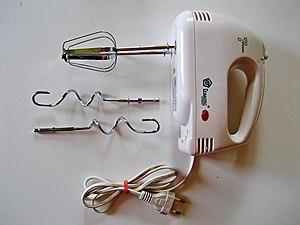
Un fouet électrique, parfois appelé batteur, pouvant être combiné avec un mixeur et alors appelé batteur/mixeur (ou simplement mixeur, mixer ou batteur) est un appareil de cuisine électrique qui sert à battre ou à mélanger des aliments. Son équivalent manuel s'appelle un fouet. 中文: 攪拌機（英语：Mixer）或稱攪拌器，是一種透過齒輪裝置運作的廚房用具，在要準備的食物碗中準備一組攪拌機，它可以自動化攪拌、敲打和跳動。 Esperanto: Kirlaparato aŭ kirlilo estas hejma ilo, destinita por kirli ovojn, prepari trinkaĵojn, ŝaŭmaĵojn, omletojn, likvan paston, pureon ktp. La kirlaparatoj estas grandaj kaj manaj (pli disvastigitaj mekanismoj). ไทย: เครื่องผสมอาหาร หรือ มิกเซอร์ มีทั้งแบบถือและแบบตั้งโต๊ะ ใช้ผสมหรือตีส่วนผสมอาหารเข้าด้วยกันด้วยแรงจากมอเตอร์ไฟฟ้าเท่านั้น ไม่ได้ใช้ทำให้อาหารสุกด้วยความร้อน โดยทั่วไปสามารถปรับระดับความเร็วได้หลายระดับ เพราะการตีนานหรือใช้เวลาน้อยเกินไปอาจมีผลกับลักษณะของอาหาร العربية: الخَفَّاقَة الكَهْرُبَائِيَّة أو المِخْفَقَة الكَهْرُبَائِيَّة هي خفاقة تعمل بالكهرباء، وتُستخدم في تحضير الطعام، وذالك بخفق المكونات بسلاسة أو خفقها مع الهواء، معظم الخفقات تتكون من مقابض طويلة مع أسلاك ملتوية في النهاية، وعادةً تكون من المعدن أو البلاستك وأيضاً تُصنع من الخيزران، وعادةً تُستخدم لخفق بياض البيض لصنع كعكة أو خفق الكريمة. Italiano: Lo sbattitore o frullino è un utensile da cucina usato per frullare, montare o impastare due o più ingredienti. Il suo compito è quello di insufflare aria nei composti per renderli spumosi e leggeri come il bianco d'uovo montato a neve, la panna montata o la meringa. Polski: Mikser kuchenny – urządzenie służące do rozcierania, urabiania, ubijania ciast lub innych produktów spożywczych. Română: Mixerul este un aparat electric de bucătărie, care servește la amestecarea și baterea ingredientelor. Suomi: Sähkövatkain on sähkömoottorilla toimiva vatkain. Sitä käytetään ruoanlaitossa, varsinkin leivonnassa, kevyehköön vatkaamiseen ja sekoittamiseen. Svenska: En elvisp är en elektrisk köksmaskin med vispar. Den är ett handburet redskap. Eesti: Mikser on köögimasin toiduainete segamiseks, vahustamiseks või peenestamiseks. Tiếng Việt: Máy trộn (tiếng Anh: mixer) là thiết bị nhà bếp dùng cho việc khuấy, trộn thức ăn. Máy này thường được dùng để đánh trứng, làm cho lòng đỏ và lòng trắng trứng quyện đều vào nhau. עברית: מערבל מזון הוא אביזר מטבח חשמלי המשמש להקצפה וערבול של מוצרי מזון. ישנם שני סוגי מערבלים עיקריים - מערבל נייח ומערבל ידני. מערבל המזון הידני הומצא בשנת 1870 על ידי טרנר ויליאמס ונועד במקור רק להקצפת ביצים. Кыргызча: Миксер (англисче mixer – аралаштыргыч) – жемиш жана жашылча креми, коктейли ж. б. тамактарды жасоодо аралаштыруучу, чалуучу прибор. Қазақша: Миксер — салқын сусындарды, жұмыртқаны араластыру, коктейль, крем, соус, қамыр, езбе дайындау үшін пайдаланылатын құрал.